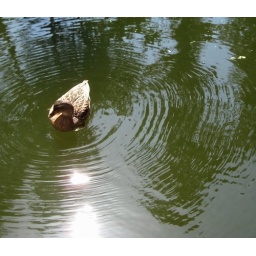
Wild Mallard duck swimming in the museum's pond